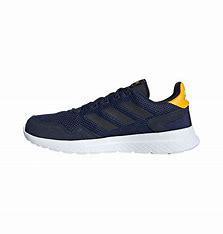
Brand: Adidas
Model: Archivo